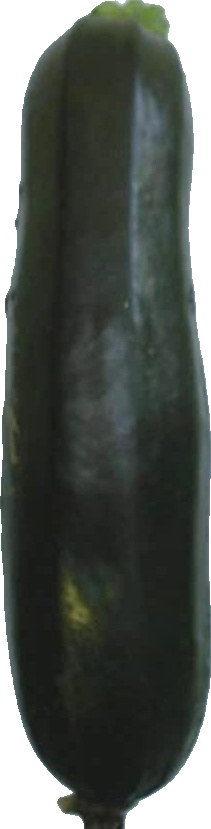
Label: zucchini_dark_1